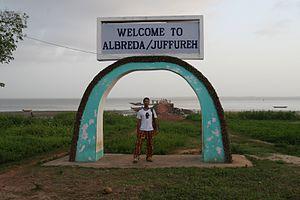
Juffureh, Jufureh ou Juffure est un village de Gambie, situé à 30 km de l'embouchure du fleuve Gambie.